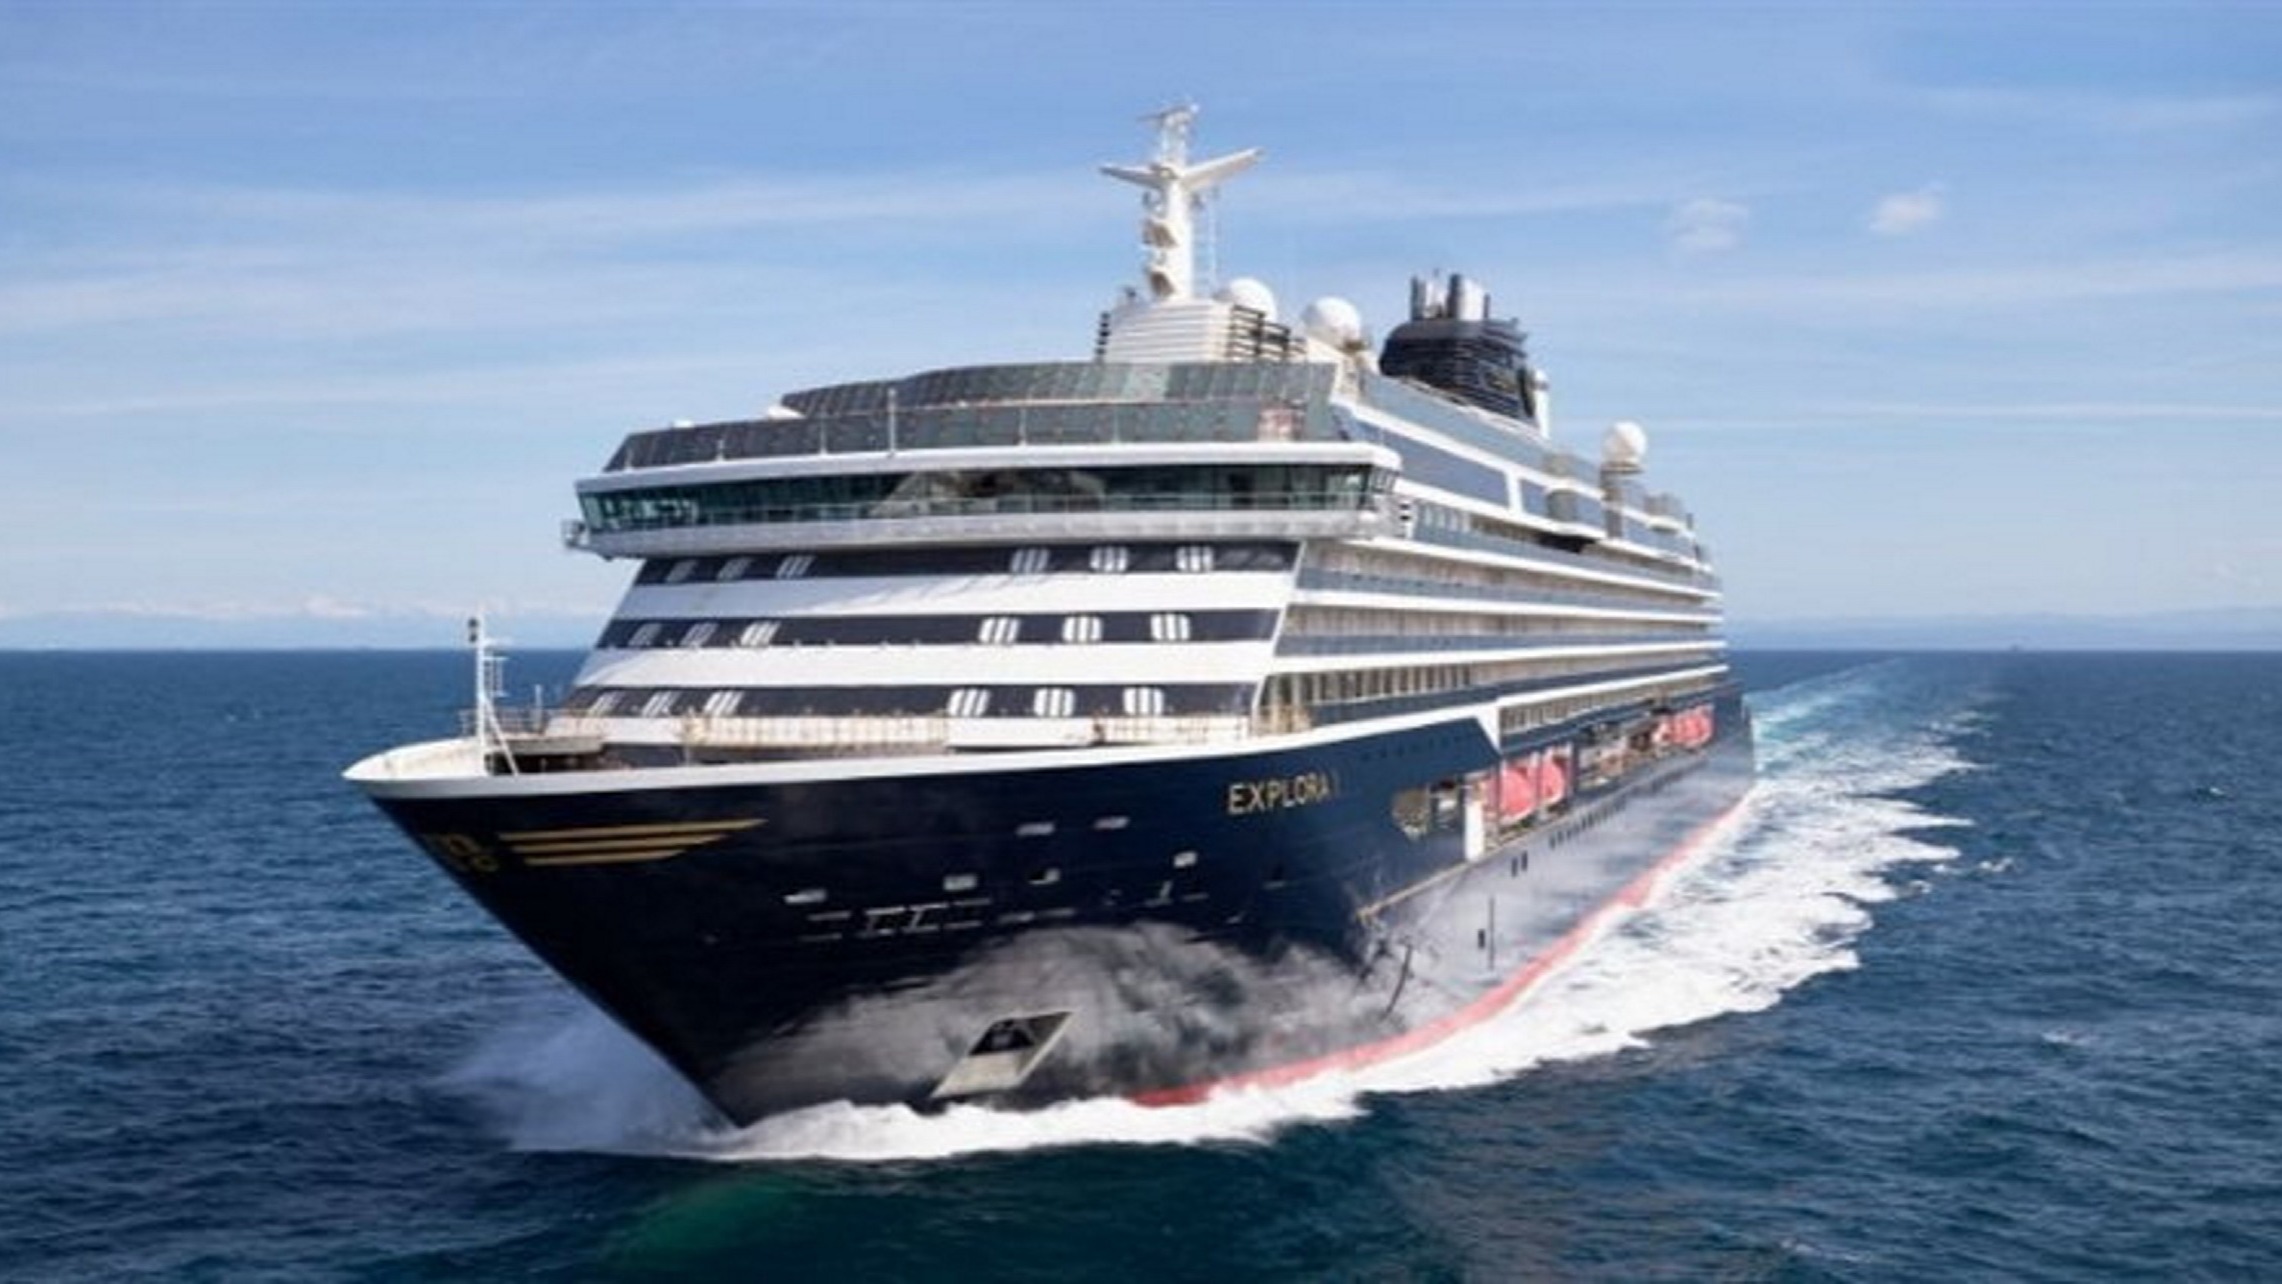
Vehicle type: Ships